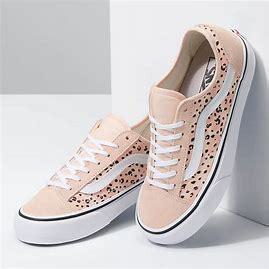
Brand: Vans
Model: Style 36 Decon Sf